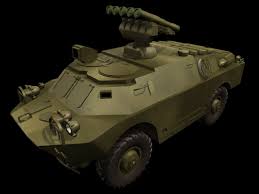
Label: BRDM